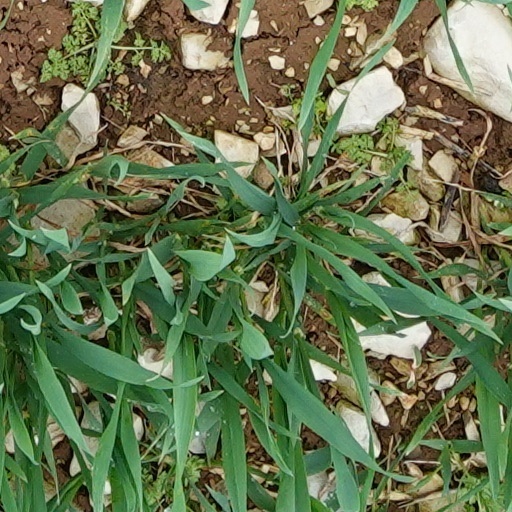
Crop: wheat